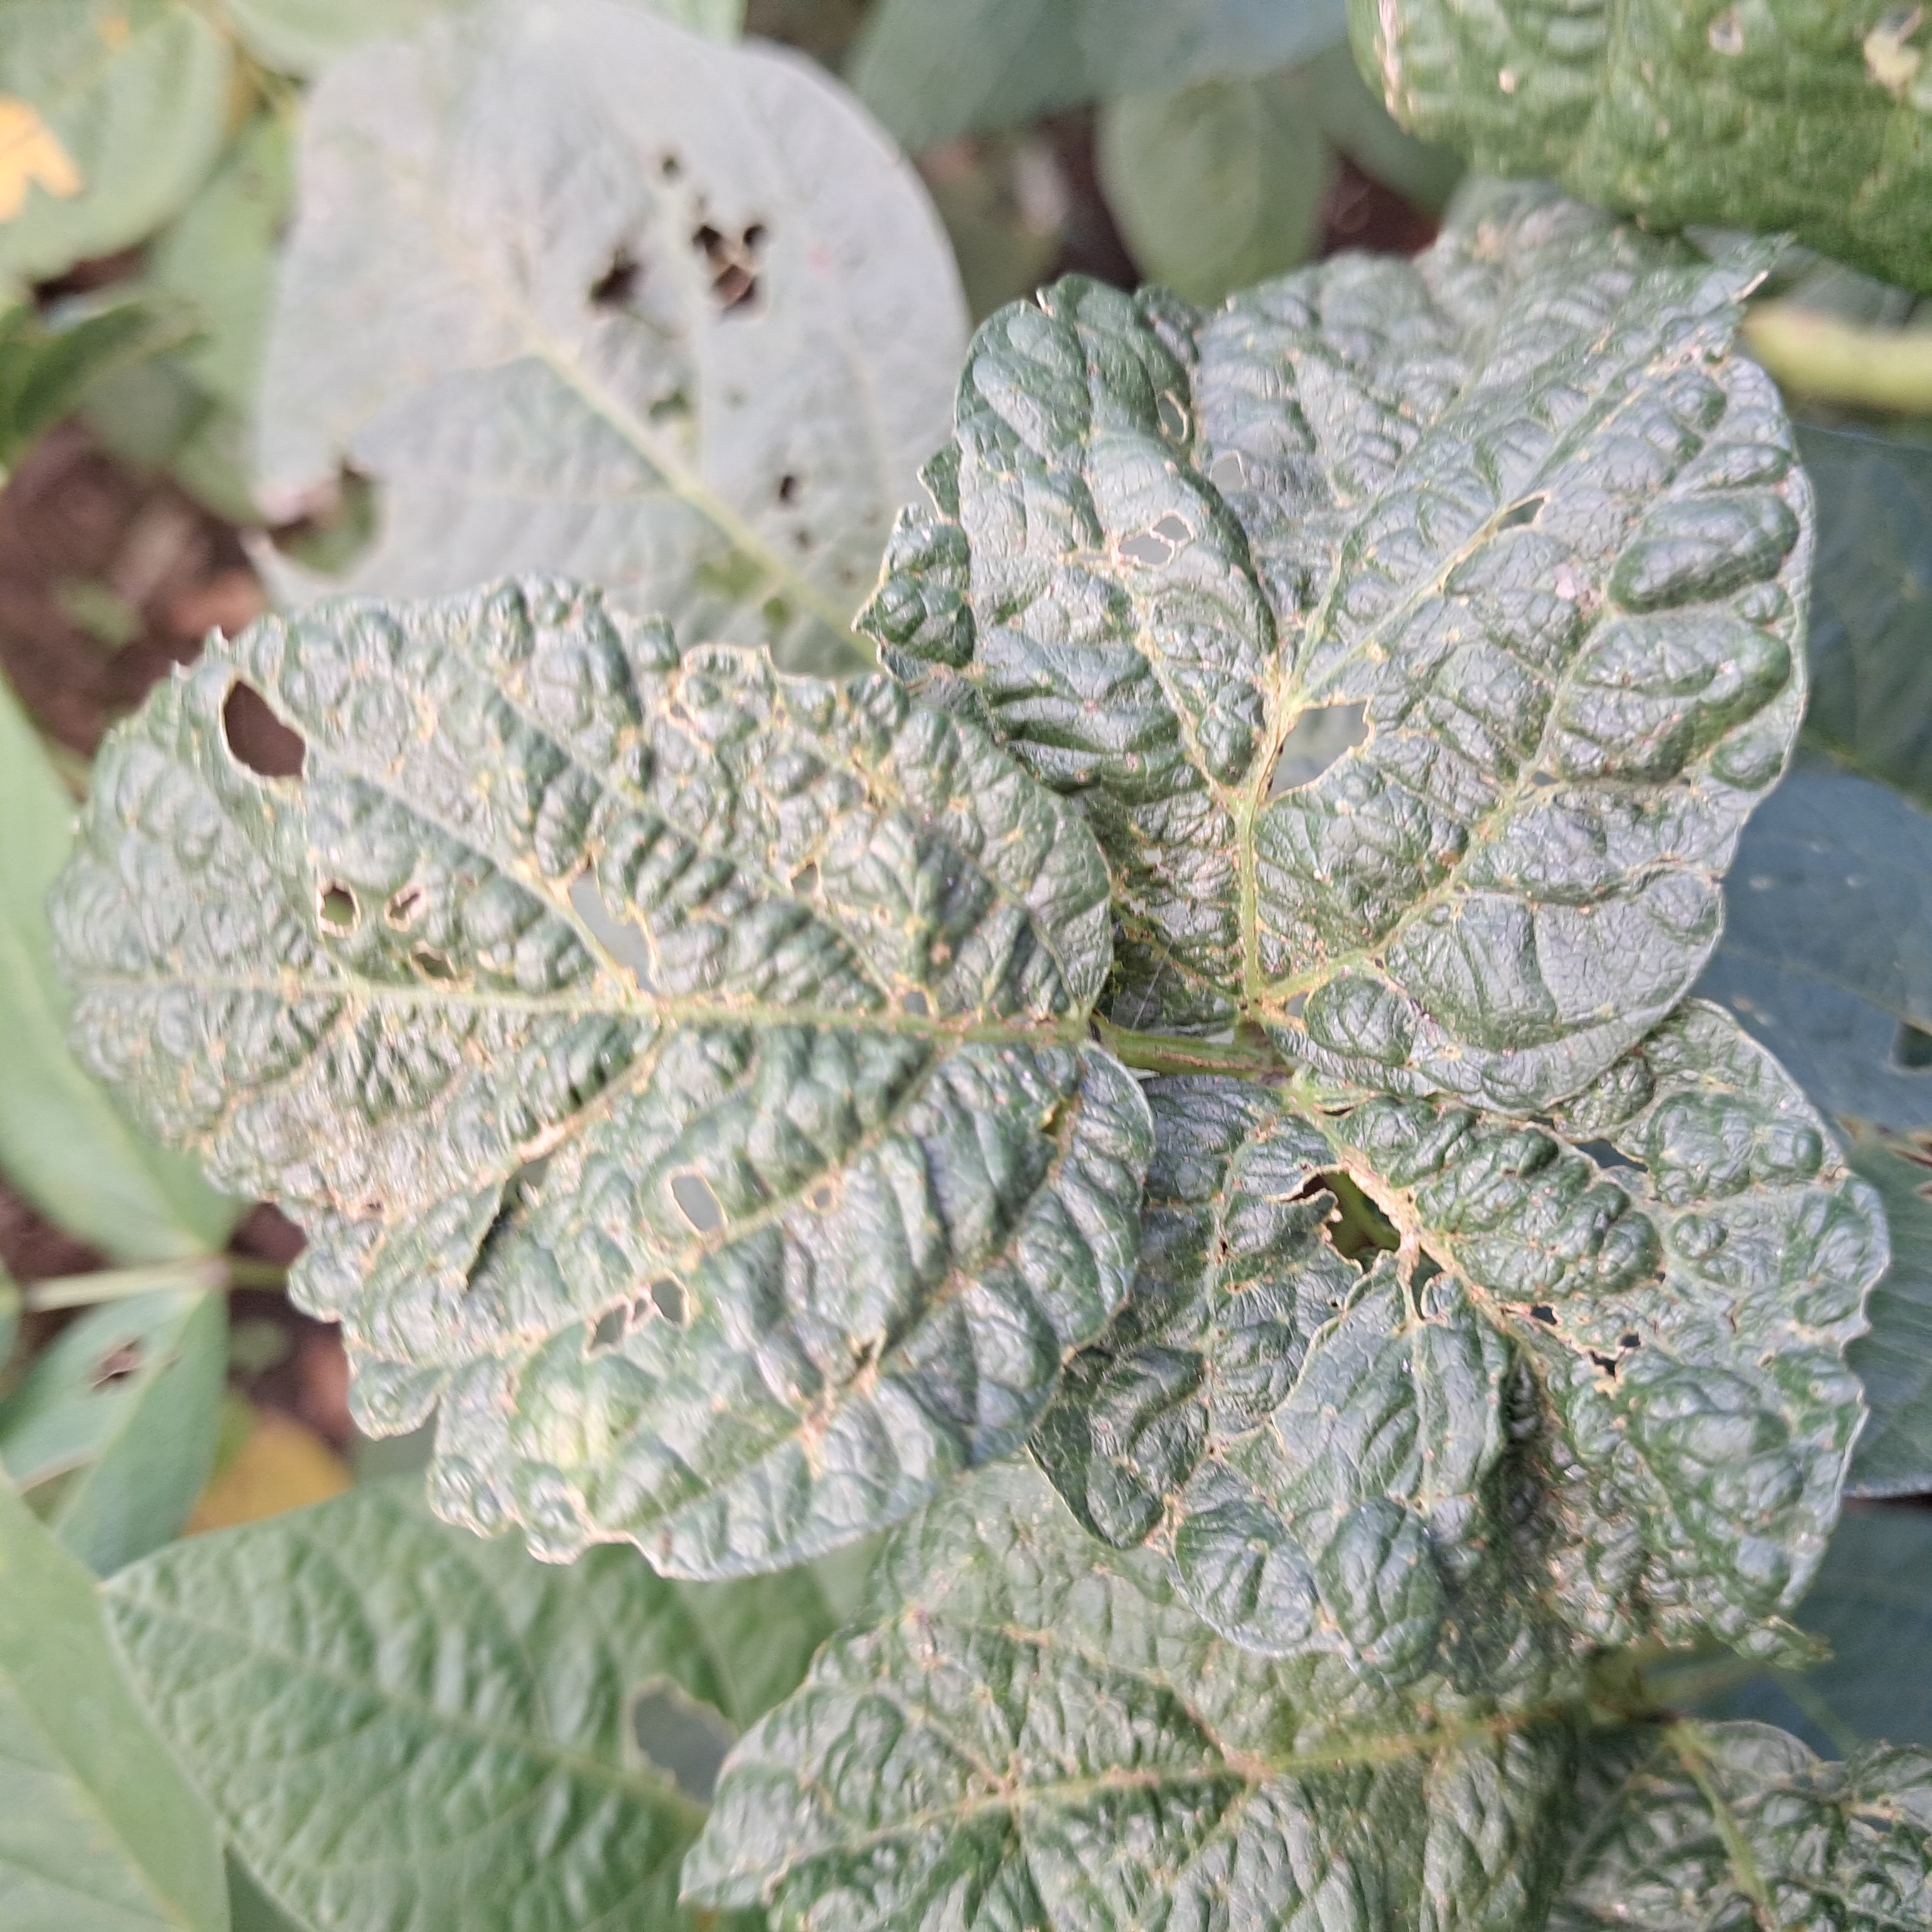
Label: Mosaic